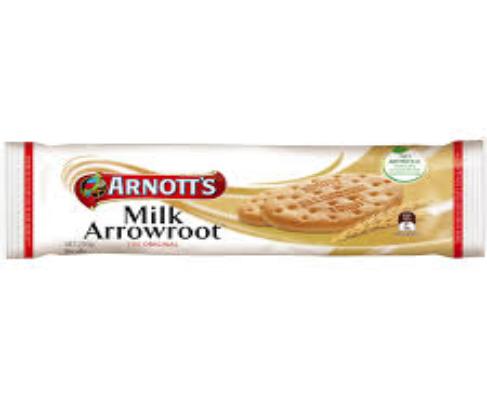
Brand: Arrowroot biscuits
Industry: Food